First Open

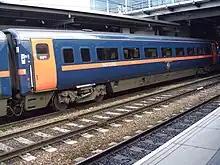
GNER Mark 4 First Open at Leeds in 2006

Built in 1991 and 1992 by Metro-Cammell as the main coaching stock for InterCity 225 sets, Mark 4 coaches were provided from-new with controlled-emission toilets and power-operated plug doors. They are fitted with Swiss-made SIG BT41A bogies and have a design maximum speed of , though for operational reasons their normal maximum speed in service is .